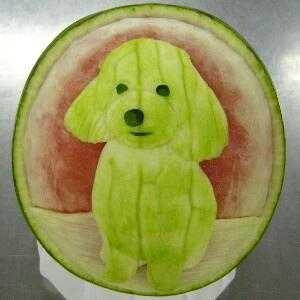
Label: Watermelon